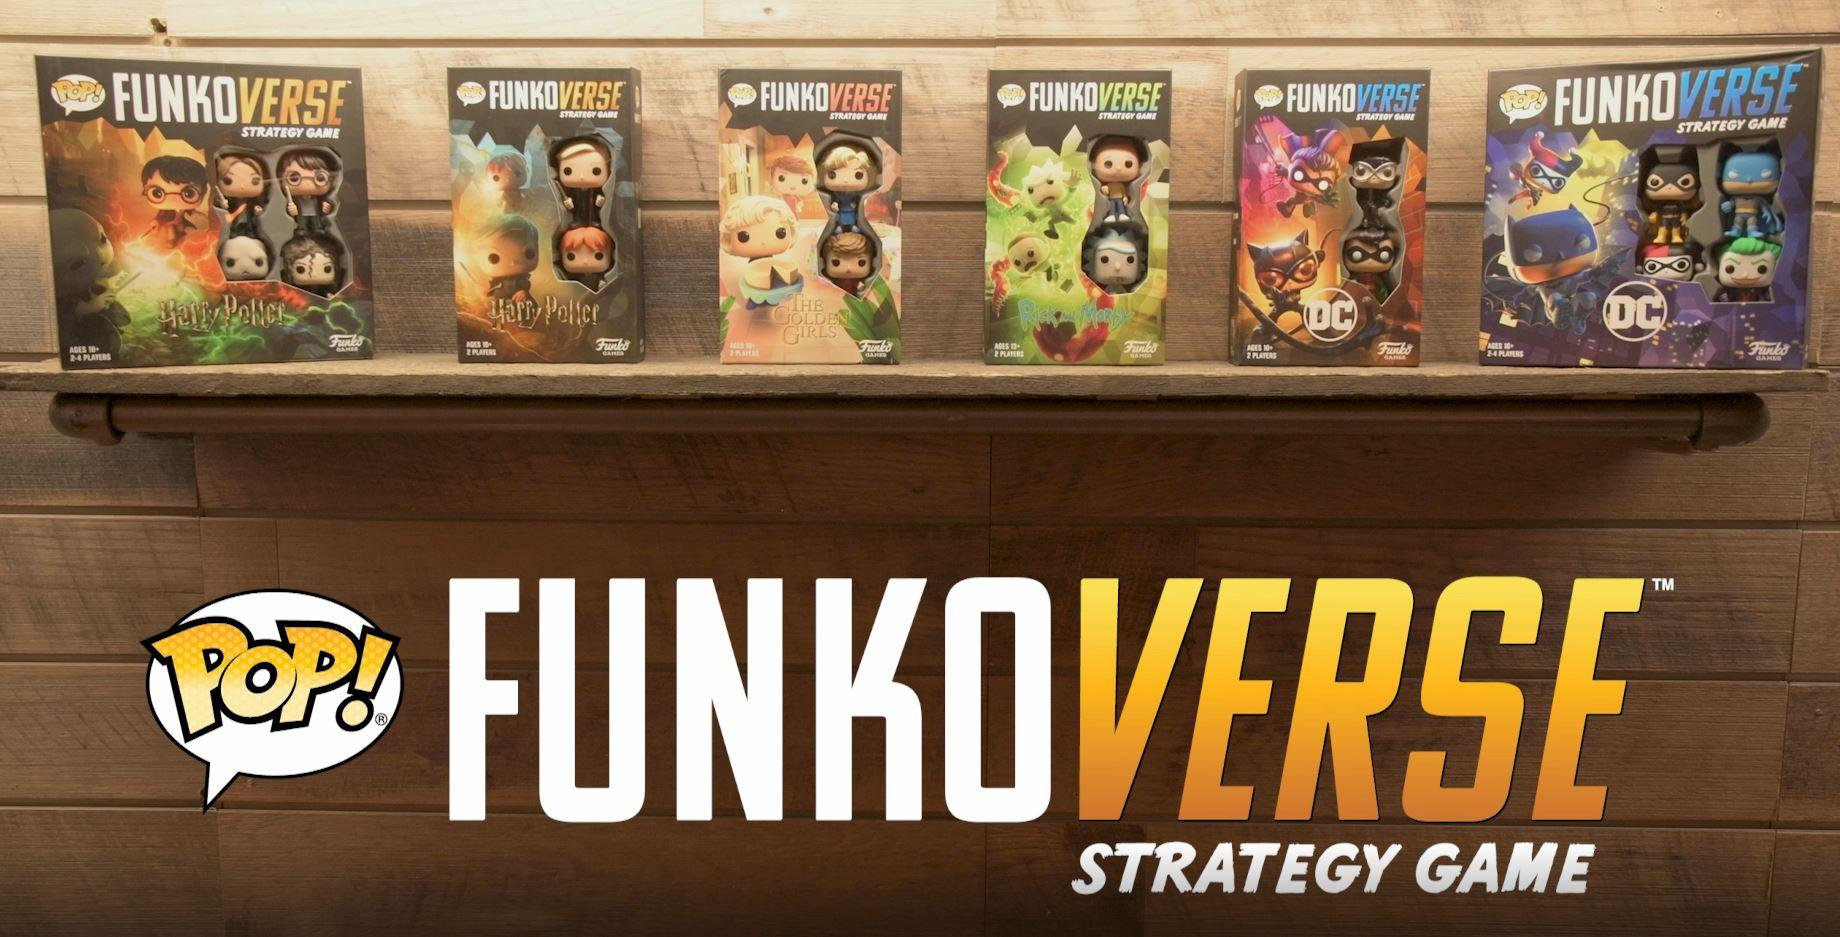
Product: Funko Pop! - Funkoverse Strategy Game: Rick & Morty #100 - Expandalone, Multicolor
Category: Toys & Games | Games & Accessories | Board Games
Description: Game details - published by Funko games, collectible strategy game, exclusive universe pop Game figures, ages 13 and up, 2 players, 20 – 60 minutes.
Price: $17.45
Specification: ProductDimensions:6.5x2.5x10.5inches|ItemWeight:1.6pounds|ShippingWeight:1.6pounds(Viewshippingratesandpolicies)|ASIN:B07RMRTW3J|Itemmodelnumber:42634|Manufacturerrecommendedage:13yearsandup